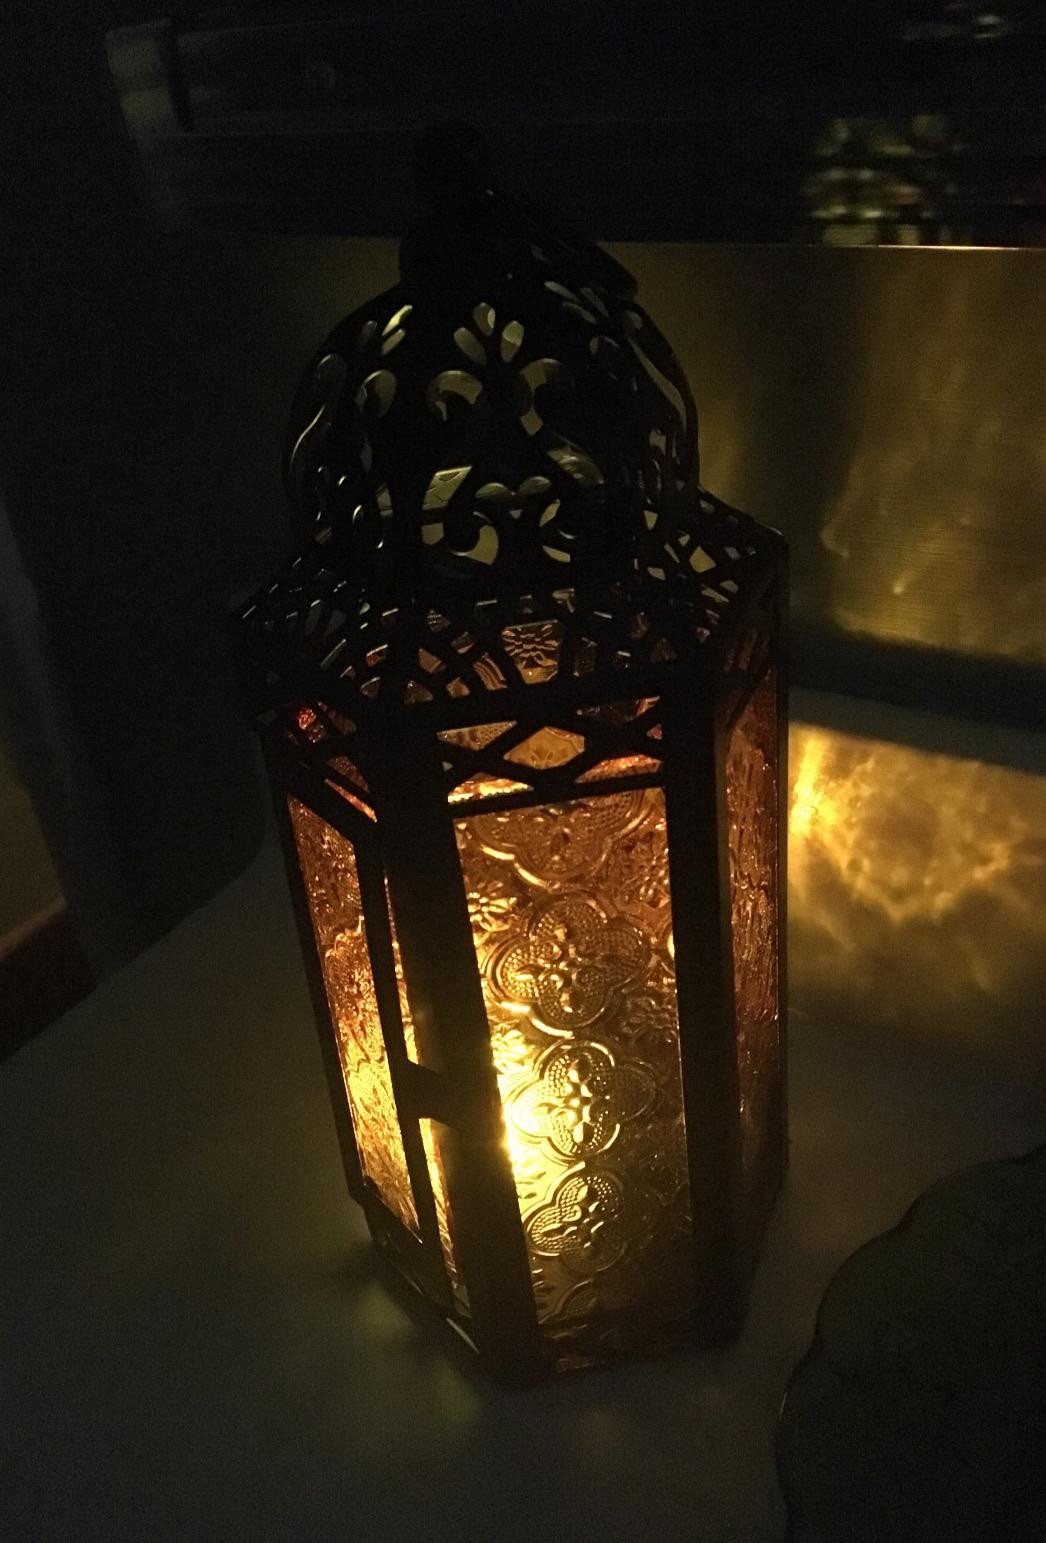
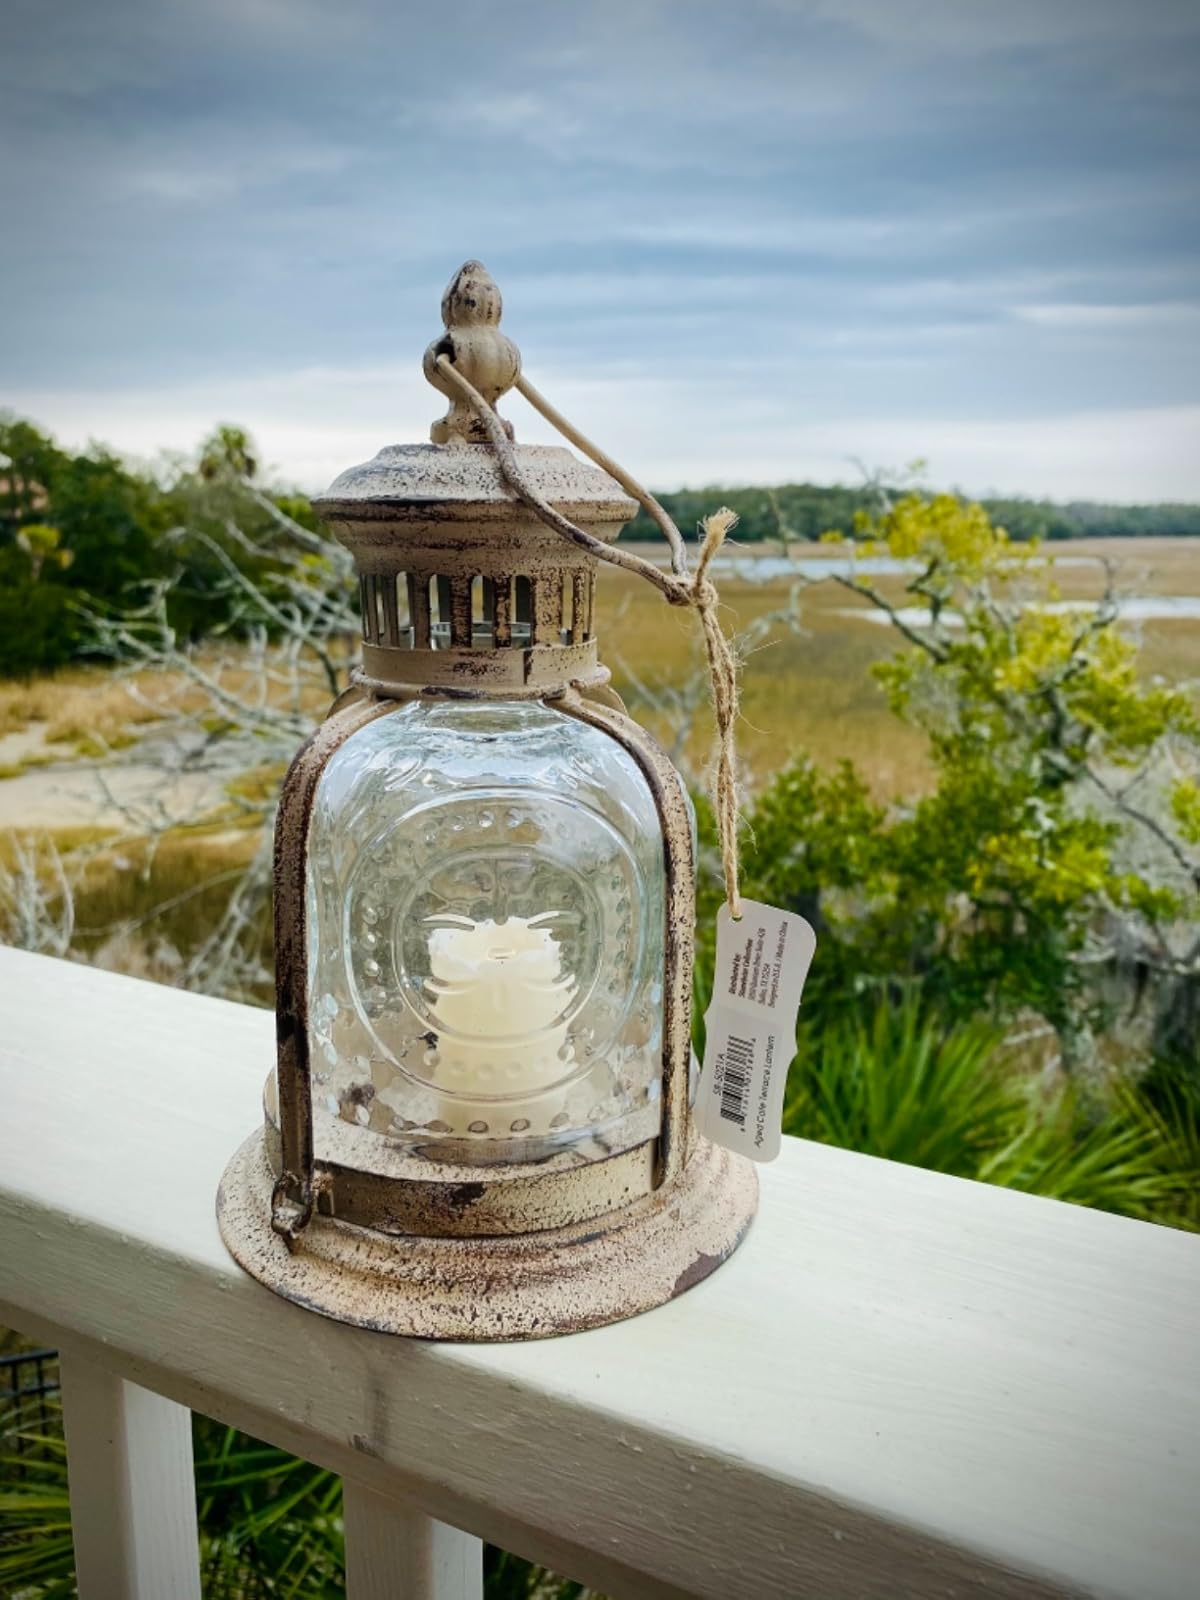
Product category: lantern
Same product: no